David Johnson (governor)

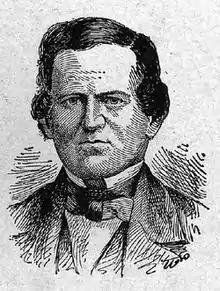

David Johnson (October 3, 1782January 7, 1855) was the 62nd Governor of South Carolina from 1846 to 1848.